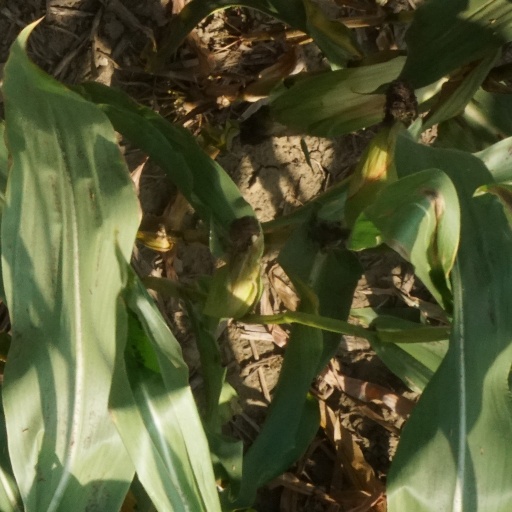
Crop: maize; corn